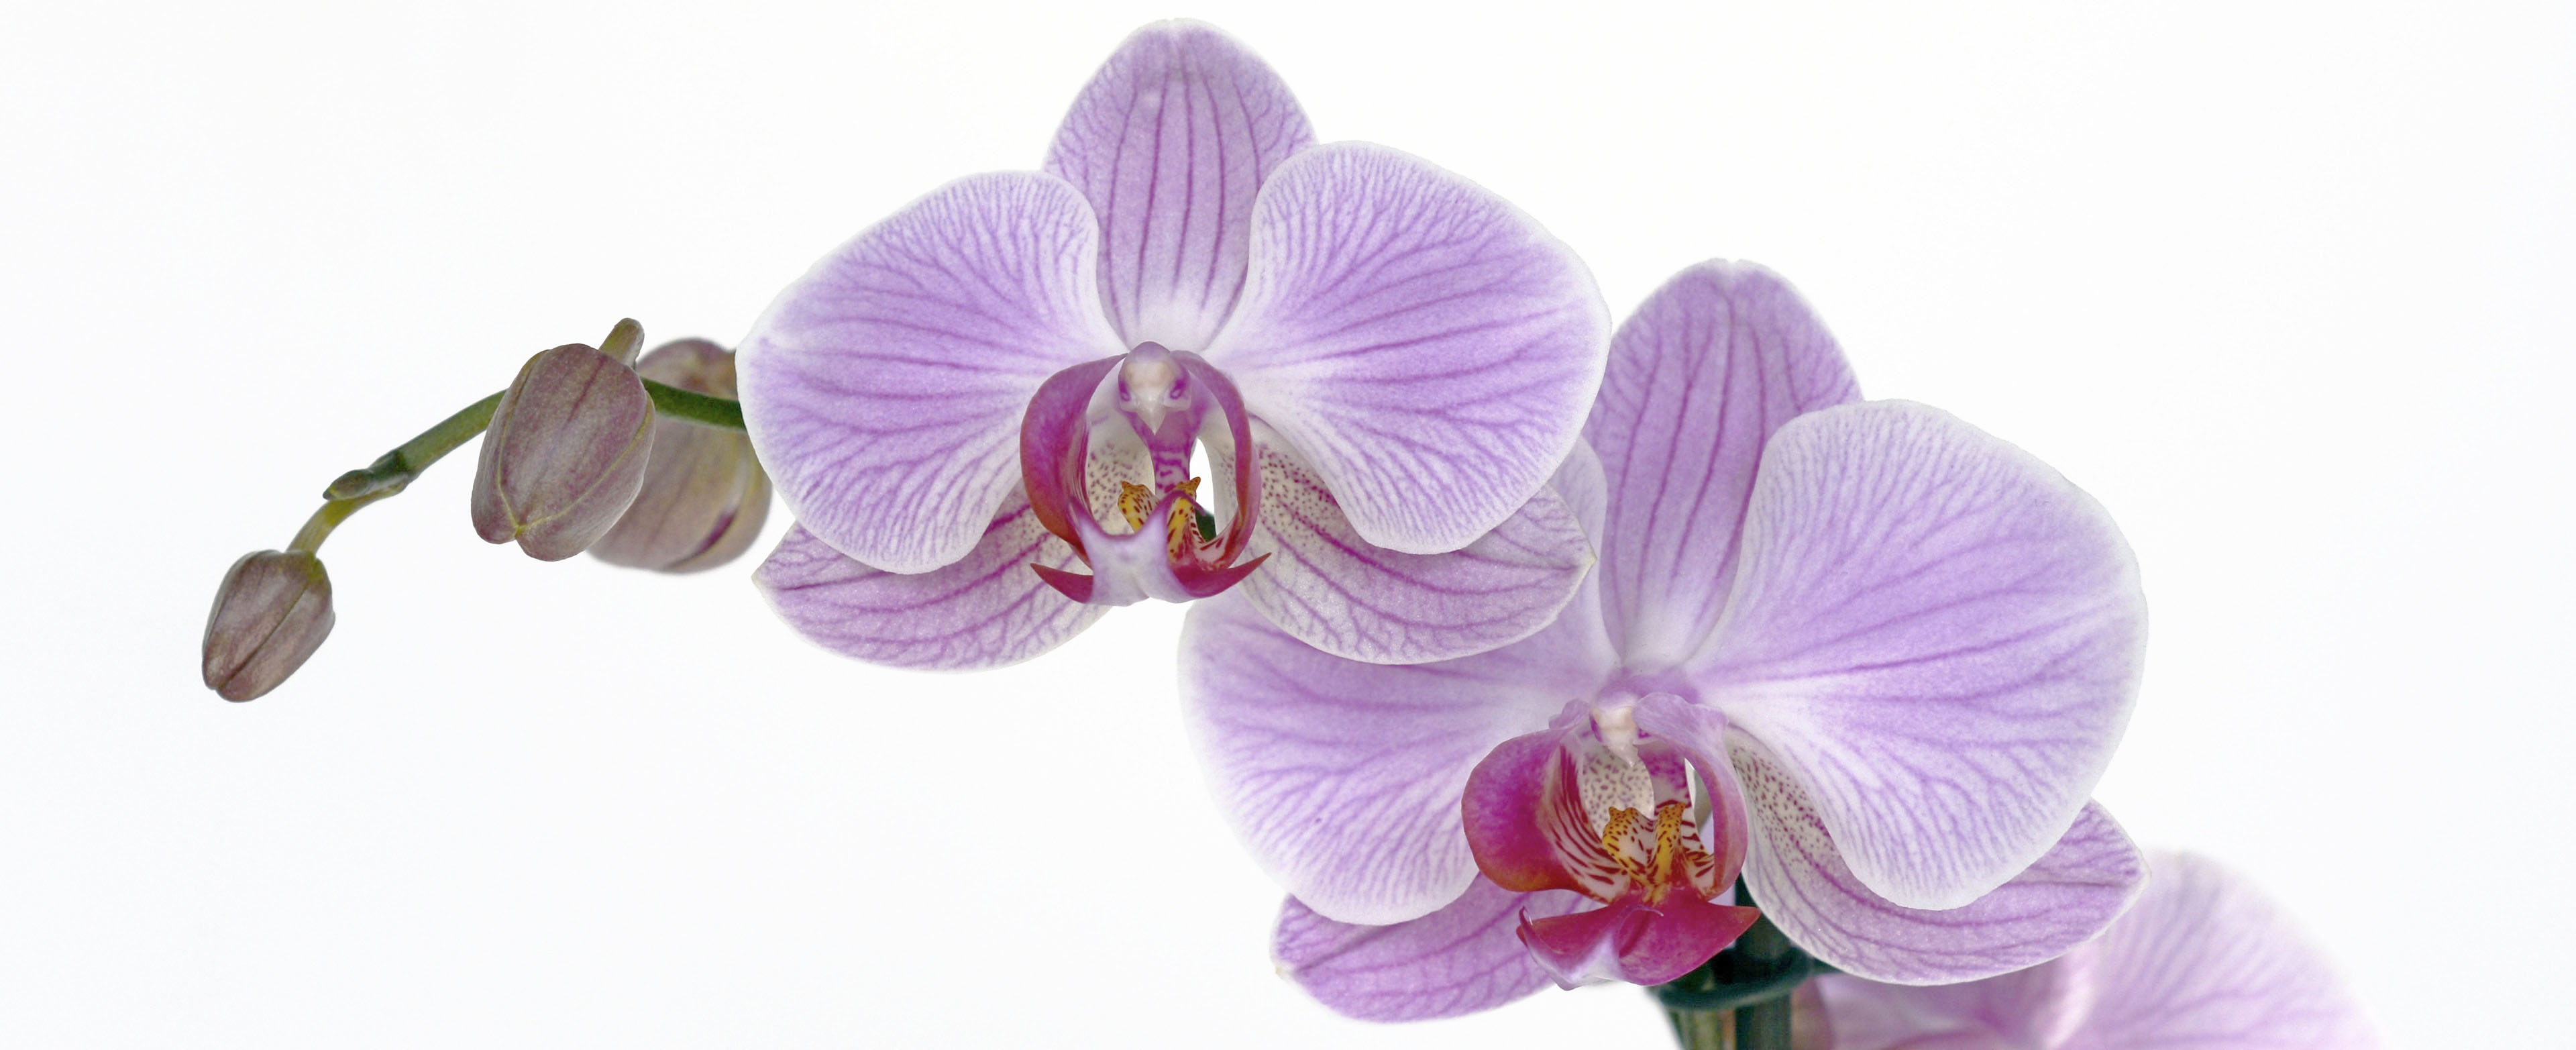
nature, blossom, plant, flower, purple, petal, bloom, tropical, macro, close, orchid, eye, violet, organ, bud, flowering plant, land plant, moth orchid, violet family